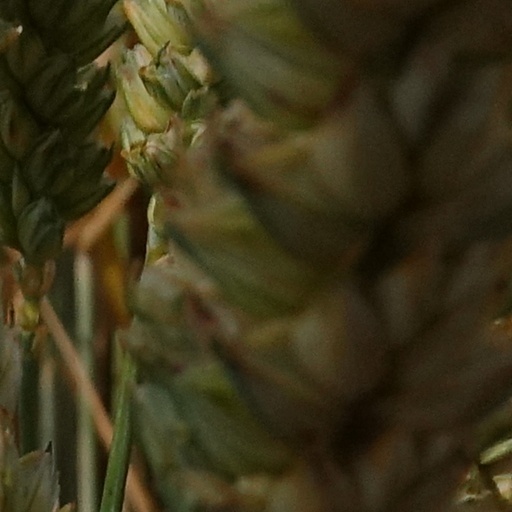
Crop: wheat